Reflection principle (Wiener process)

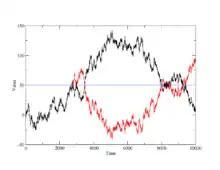
Simulation of Wiener process (black curve). When the process reaches the crossing point at "a"=50 at "t"formula_13000, both the original process and its reflection (red curve) about the "a"=50 line (blue line) are shown. After the crossing point, both black and red curves have the same distribution.

In the theory of probability for stochastic processes, the reflection principle for a Wiener process states that if the path of a Wiener process "f"("t") reaches a value "f"("s") = "a" at time "t" = "s", then the subsequent path after time "s" has the same distribution as the reflection of the subsequent path about the value "a". More formally, the reflection principle refers to a theorem concerning the distribution of the supremum of the Wiener process, or Brownian motion. The result relates the distribution of the supremum of Brownian motion up to time "t" to the distribution of the process at time "t". It is a corollary of the strong Markov property of Brownian motion.